Copenhagen

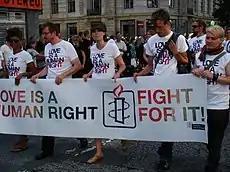
Copenhagen Pride Parade, 2008

Frederiksberg, a separate municipality within the urban area of Copenhagen, lies to the west of Nørrebro and Indre By and north of Vesterbro. Its landmarks include Copenhagen Zoo founded in 1869 with over 250 species from all over the world and Frederiksberg Palace built as a summer residence by Frederick IV who was inspired by Italian architecture. Now a military academy, it overlooks the extensive landscaped Frederiksberg Gardens with its follies, waterfalls, lakes and decorative buildings. The wide tree-lined avenue of Frederiksberg Allé connecting Vesterbrogade with the Frederiksberg Gardens has long been associated with theatres and entertainment. While a number of the earlier theatres are now closed, the Betty Nansen Theatre and Aveny-T are still active.